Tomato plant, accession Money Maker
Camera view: vertical (180 deg); turntable rotation: 30 degrees
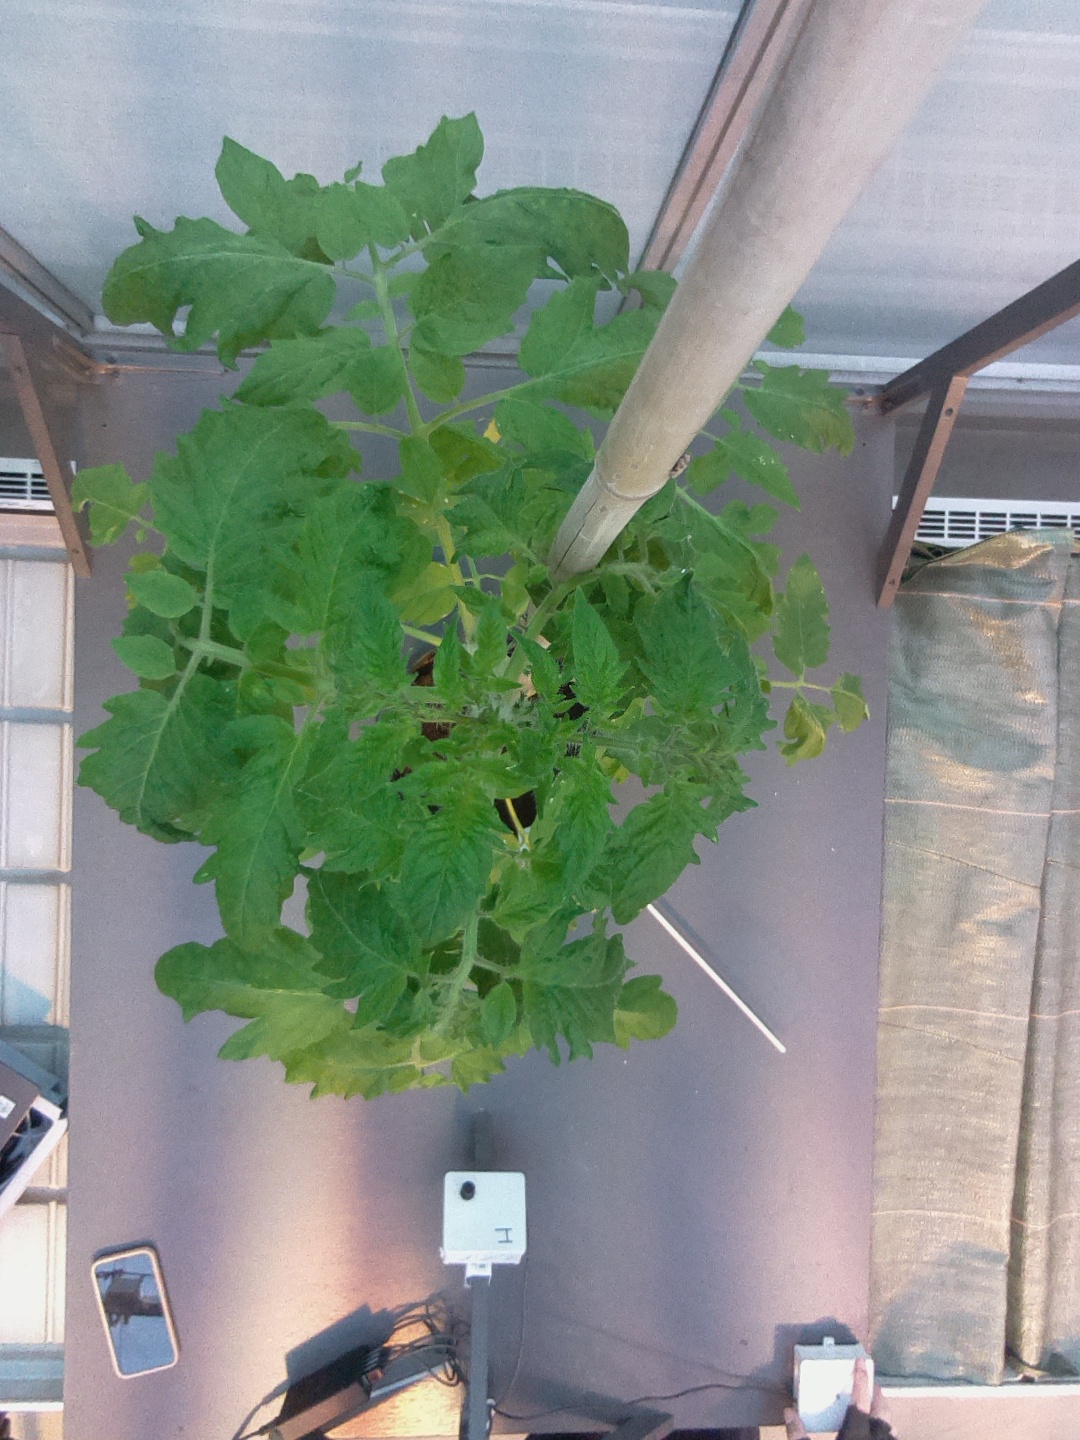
BBCH growth stage 20: First Side shoot start formed